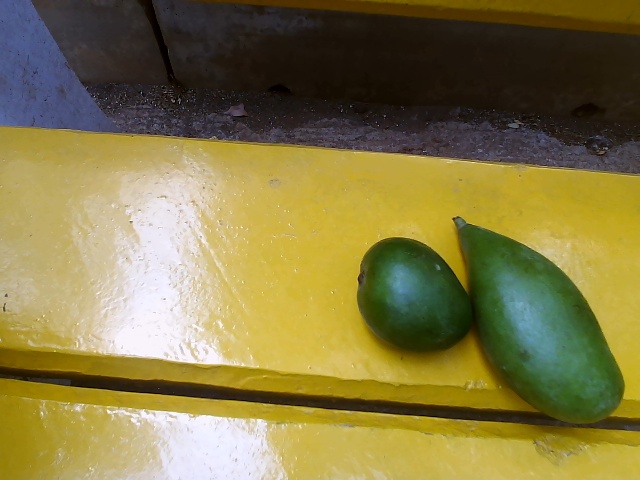
Label: Raw_Mango